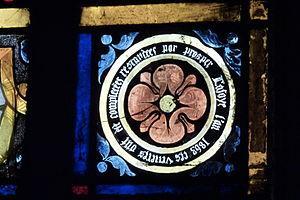
Prosper Lafaye, né Prosper Lafaist le 23 septembre 1806 au Mont-Saint-Sulpice et mort le 3 mars 1883 à Paris, est un artiste-peintre de la Cour de Louis-Philippe, dessinateur et maître-verrier français.